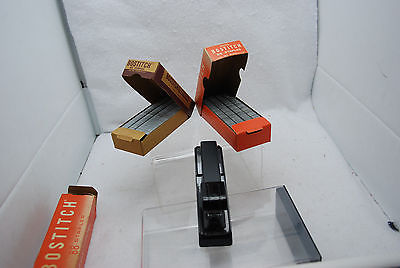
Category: stapler